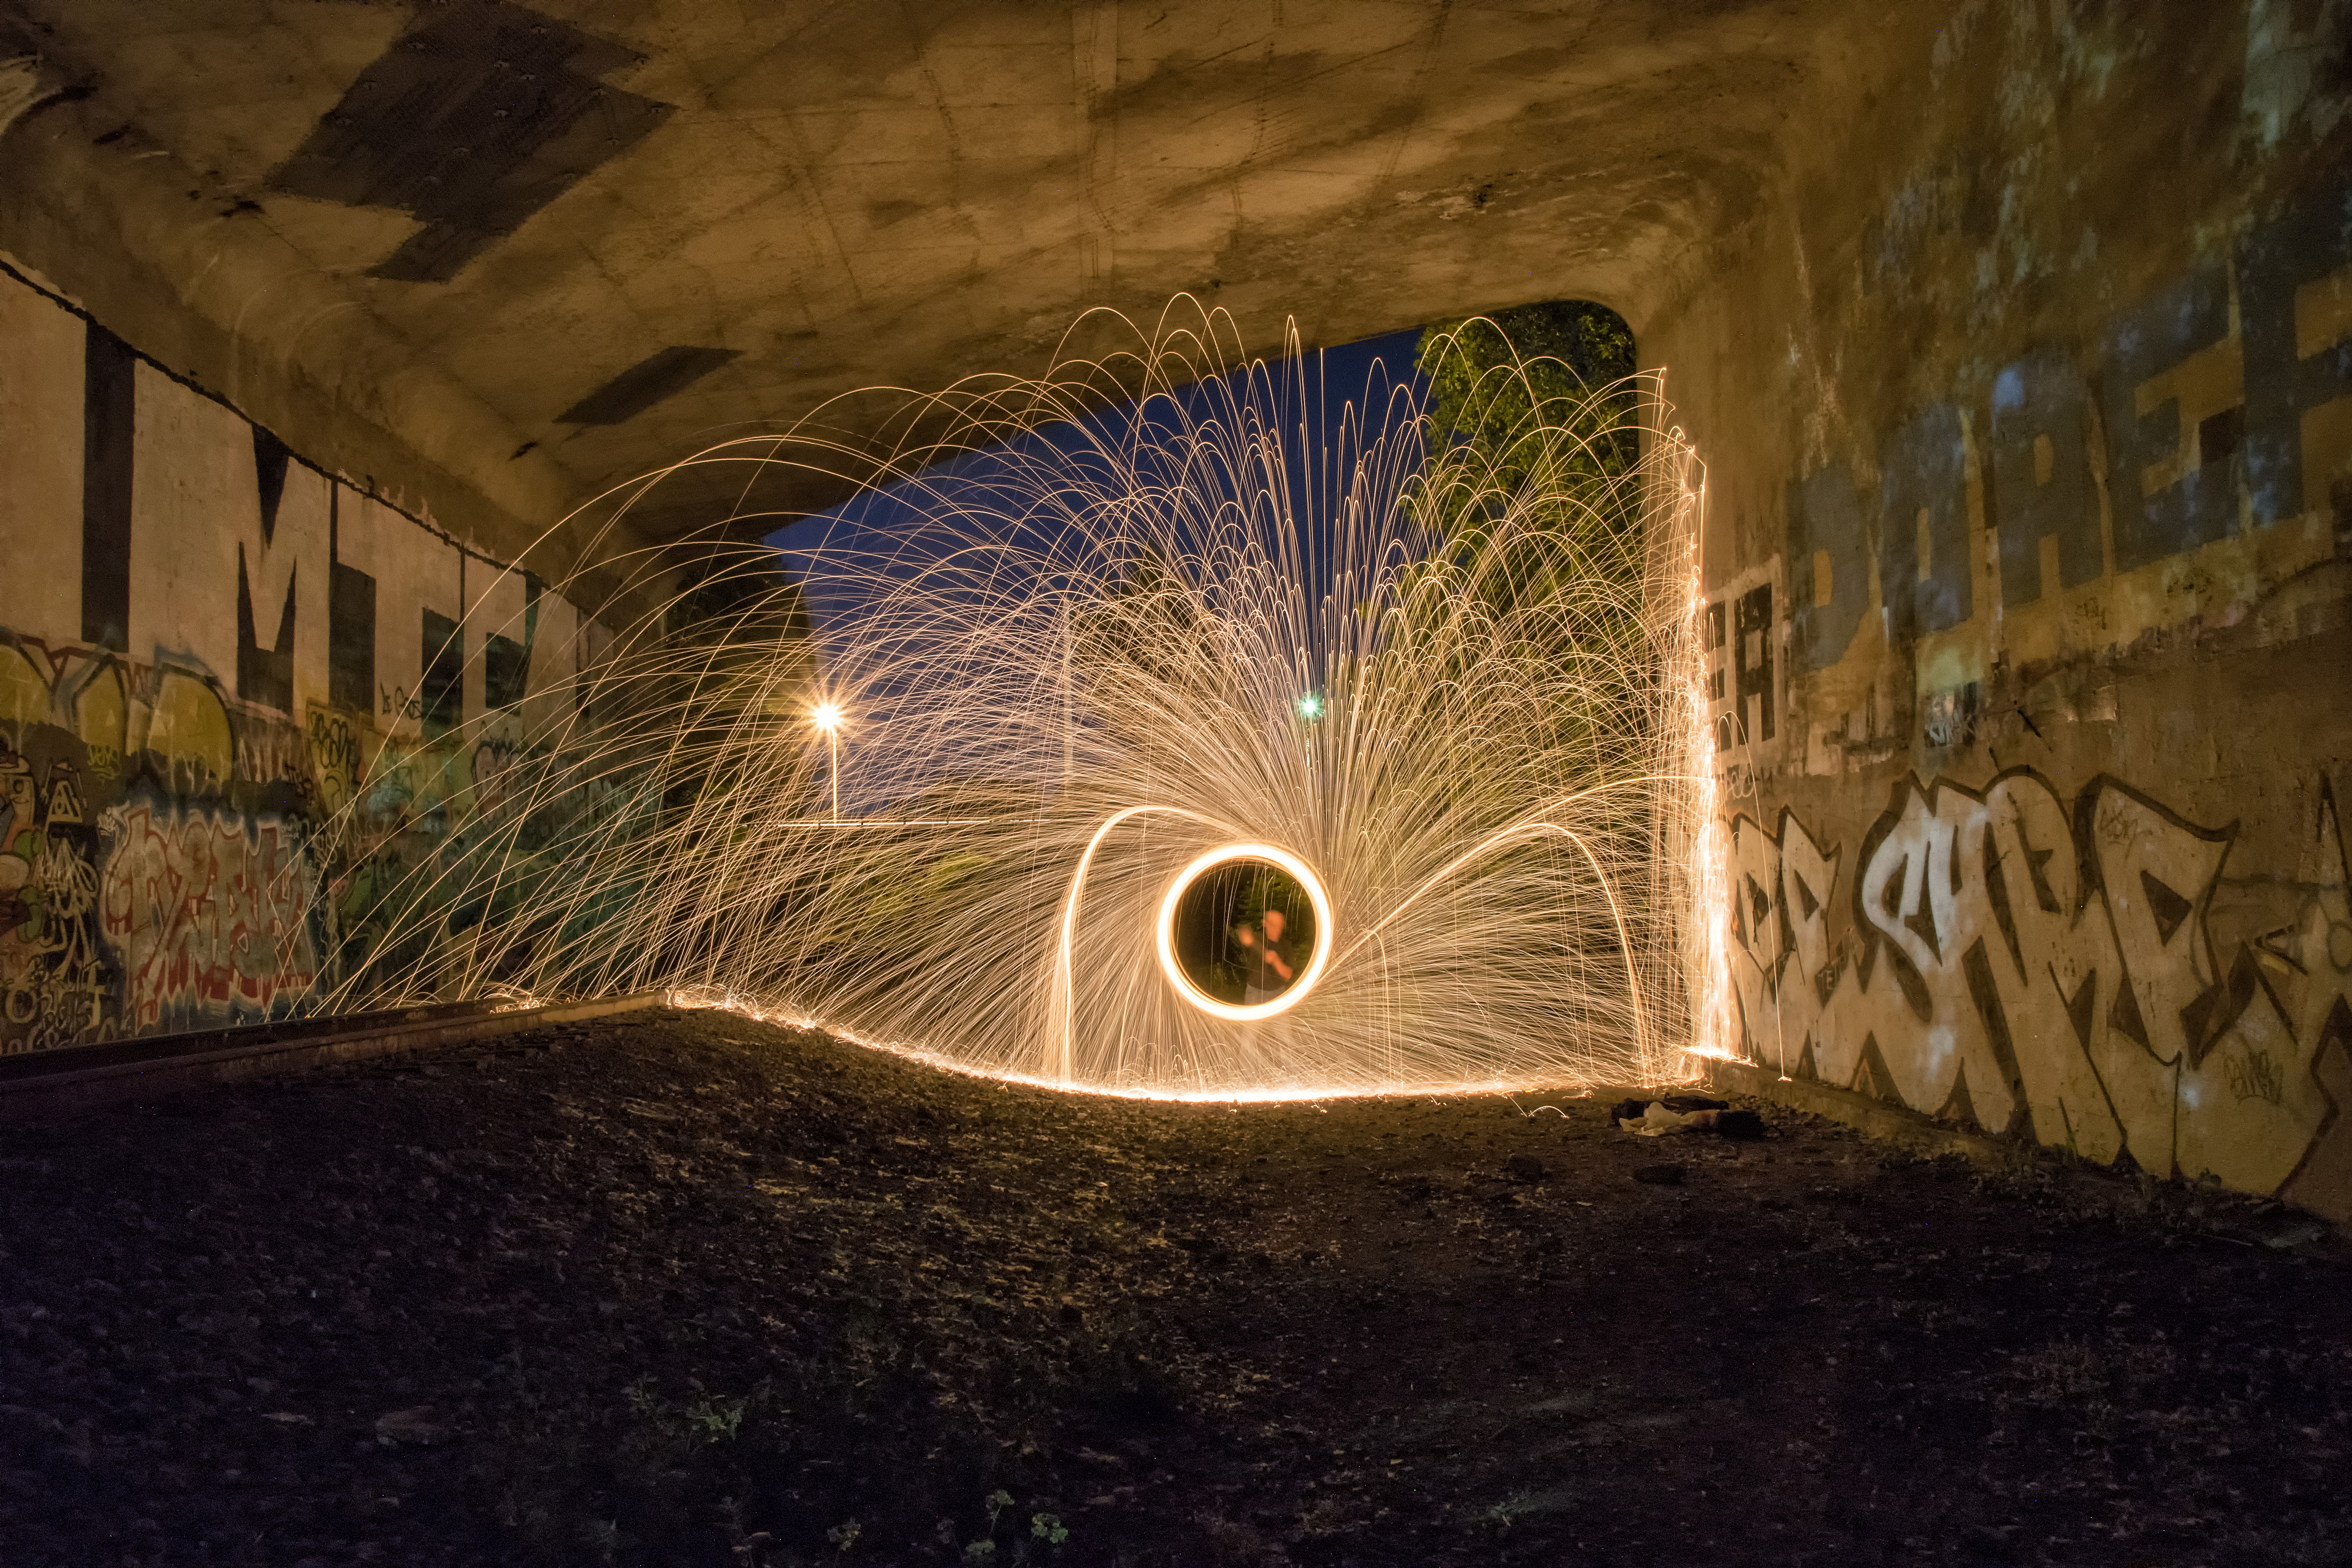
light, night, sunlight, wall, tunnel, arch, darkness, lighting, painting, canada, infrastructure, nuit, peinture, quebec, sherbrooke, lumineuse